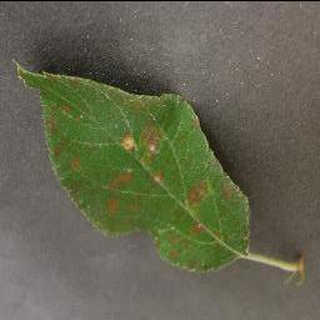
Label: apple_cedar_apple_rust